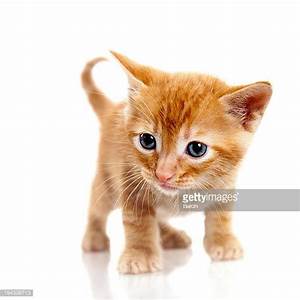
Label: gatto